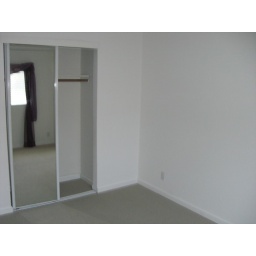
closet door in office